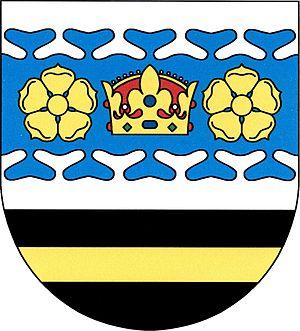
Keblov est une commune du district de Benešov, dans la région de Bohême-Centrale, en République tchèque. Sa population s'élevait à 183 habitants en 2020.